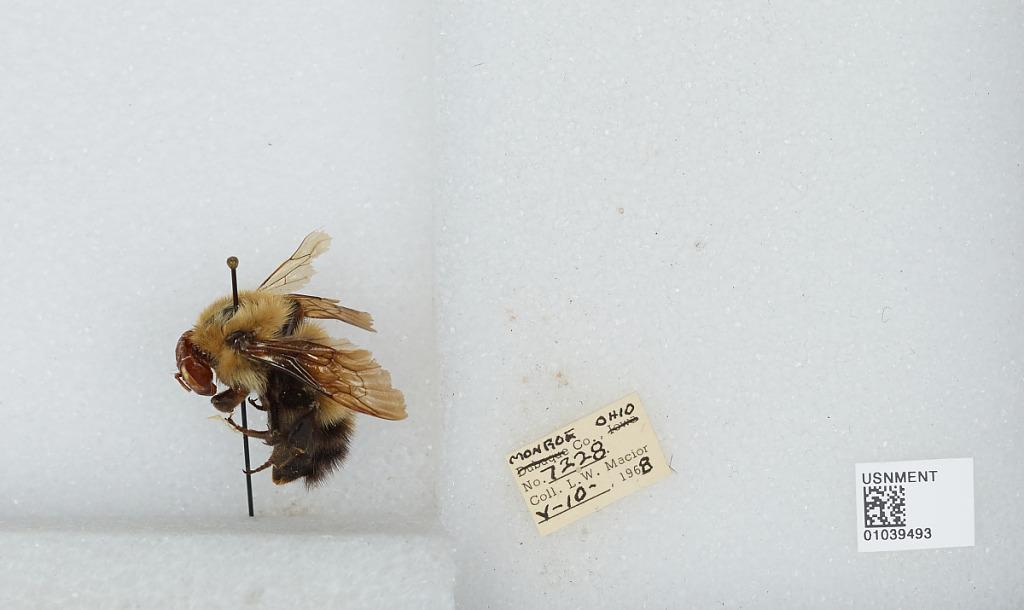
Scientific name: Bombus (Pyrobombus) perplexus Cresson
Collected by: L. Macior
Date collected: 1968-5-10
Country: United States
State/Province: Ohio
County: Monroe
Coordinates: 39.73, -81.08